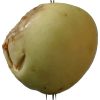
Label: Apple hit 1